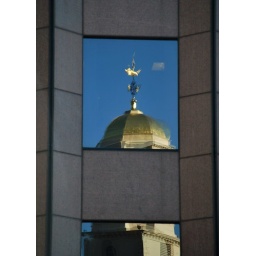
Reflection in two windows of the office building across from Faneuil Hall... grasshopper weather vane and all.